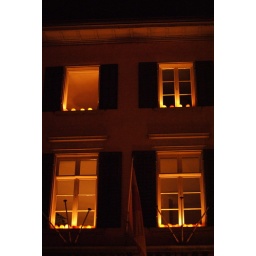
Every window in every house on every street was lined with turnips lit up.